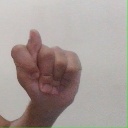
अक्षर: ट